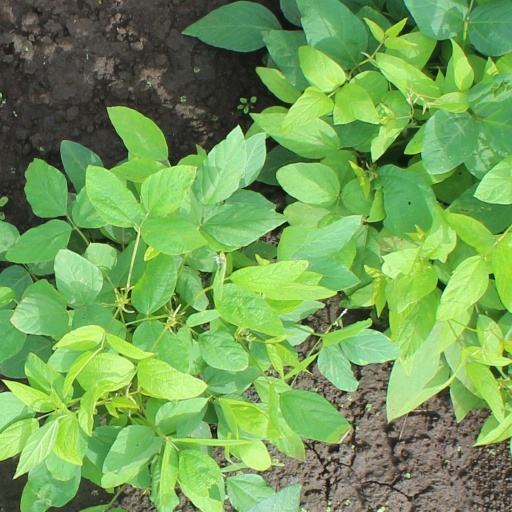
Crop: soybean